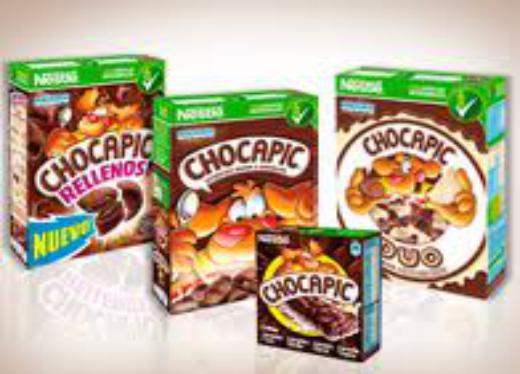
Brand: Chocapic
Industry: Food